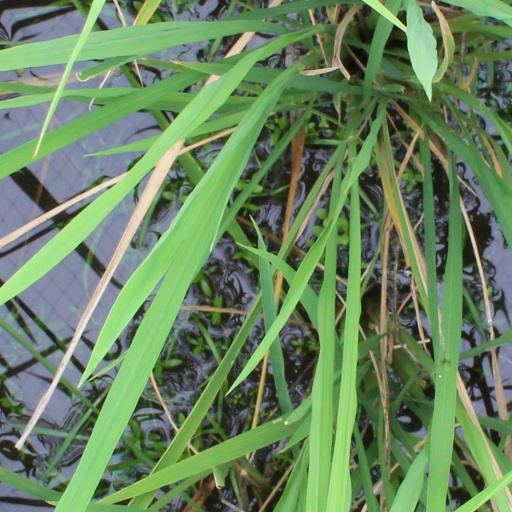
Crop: rice